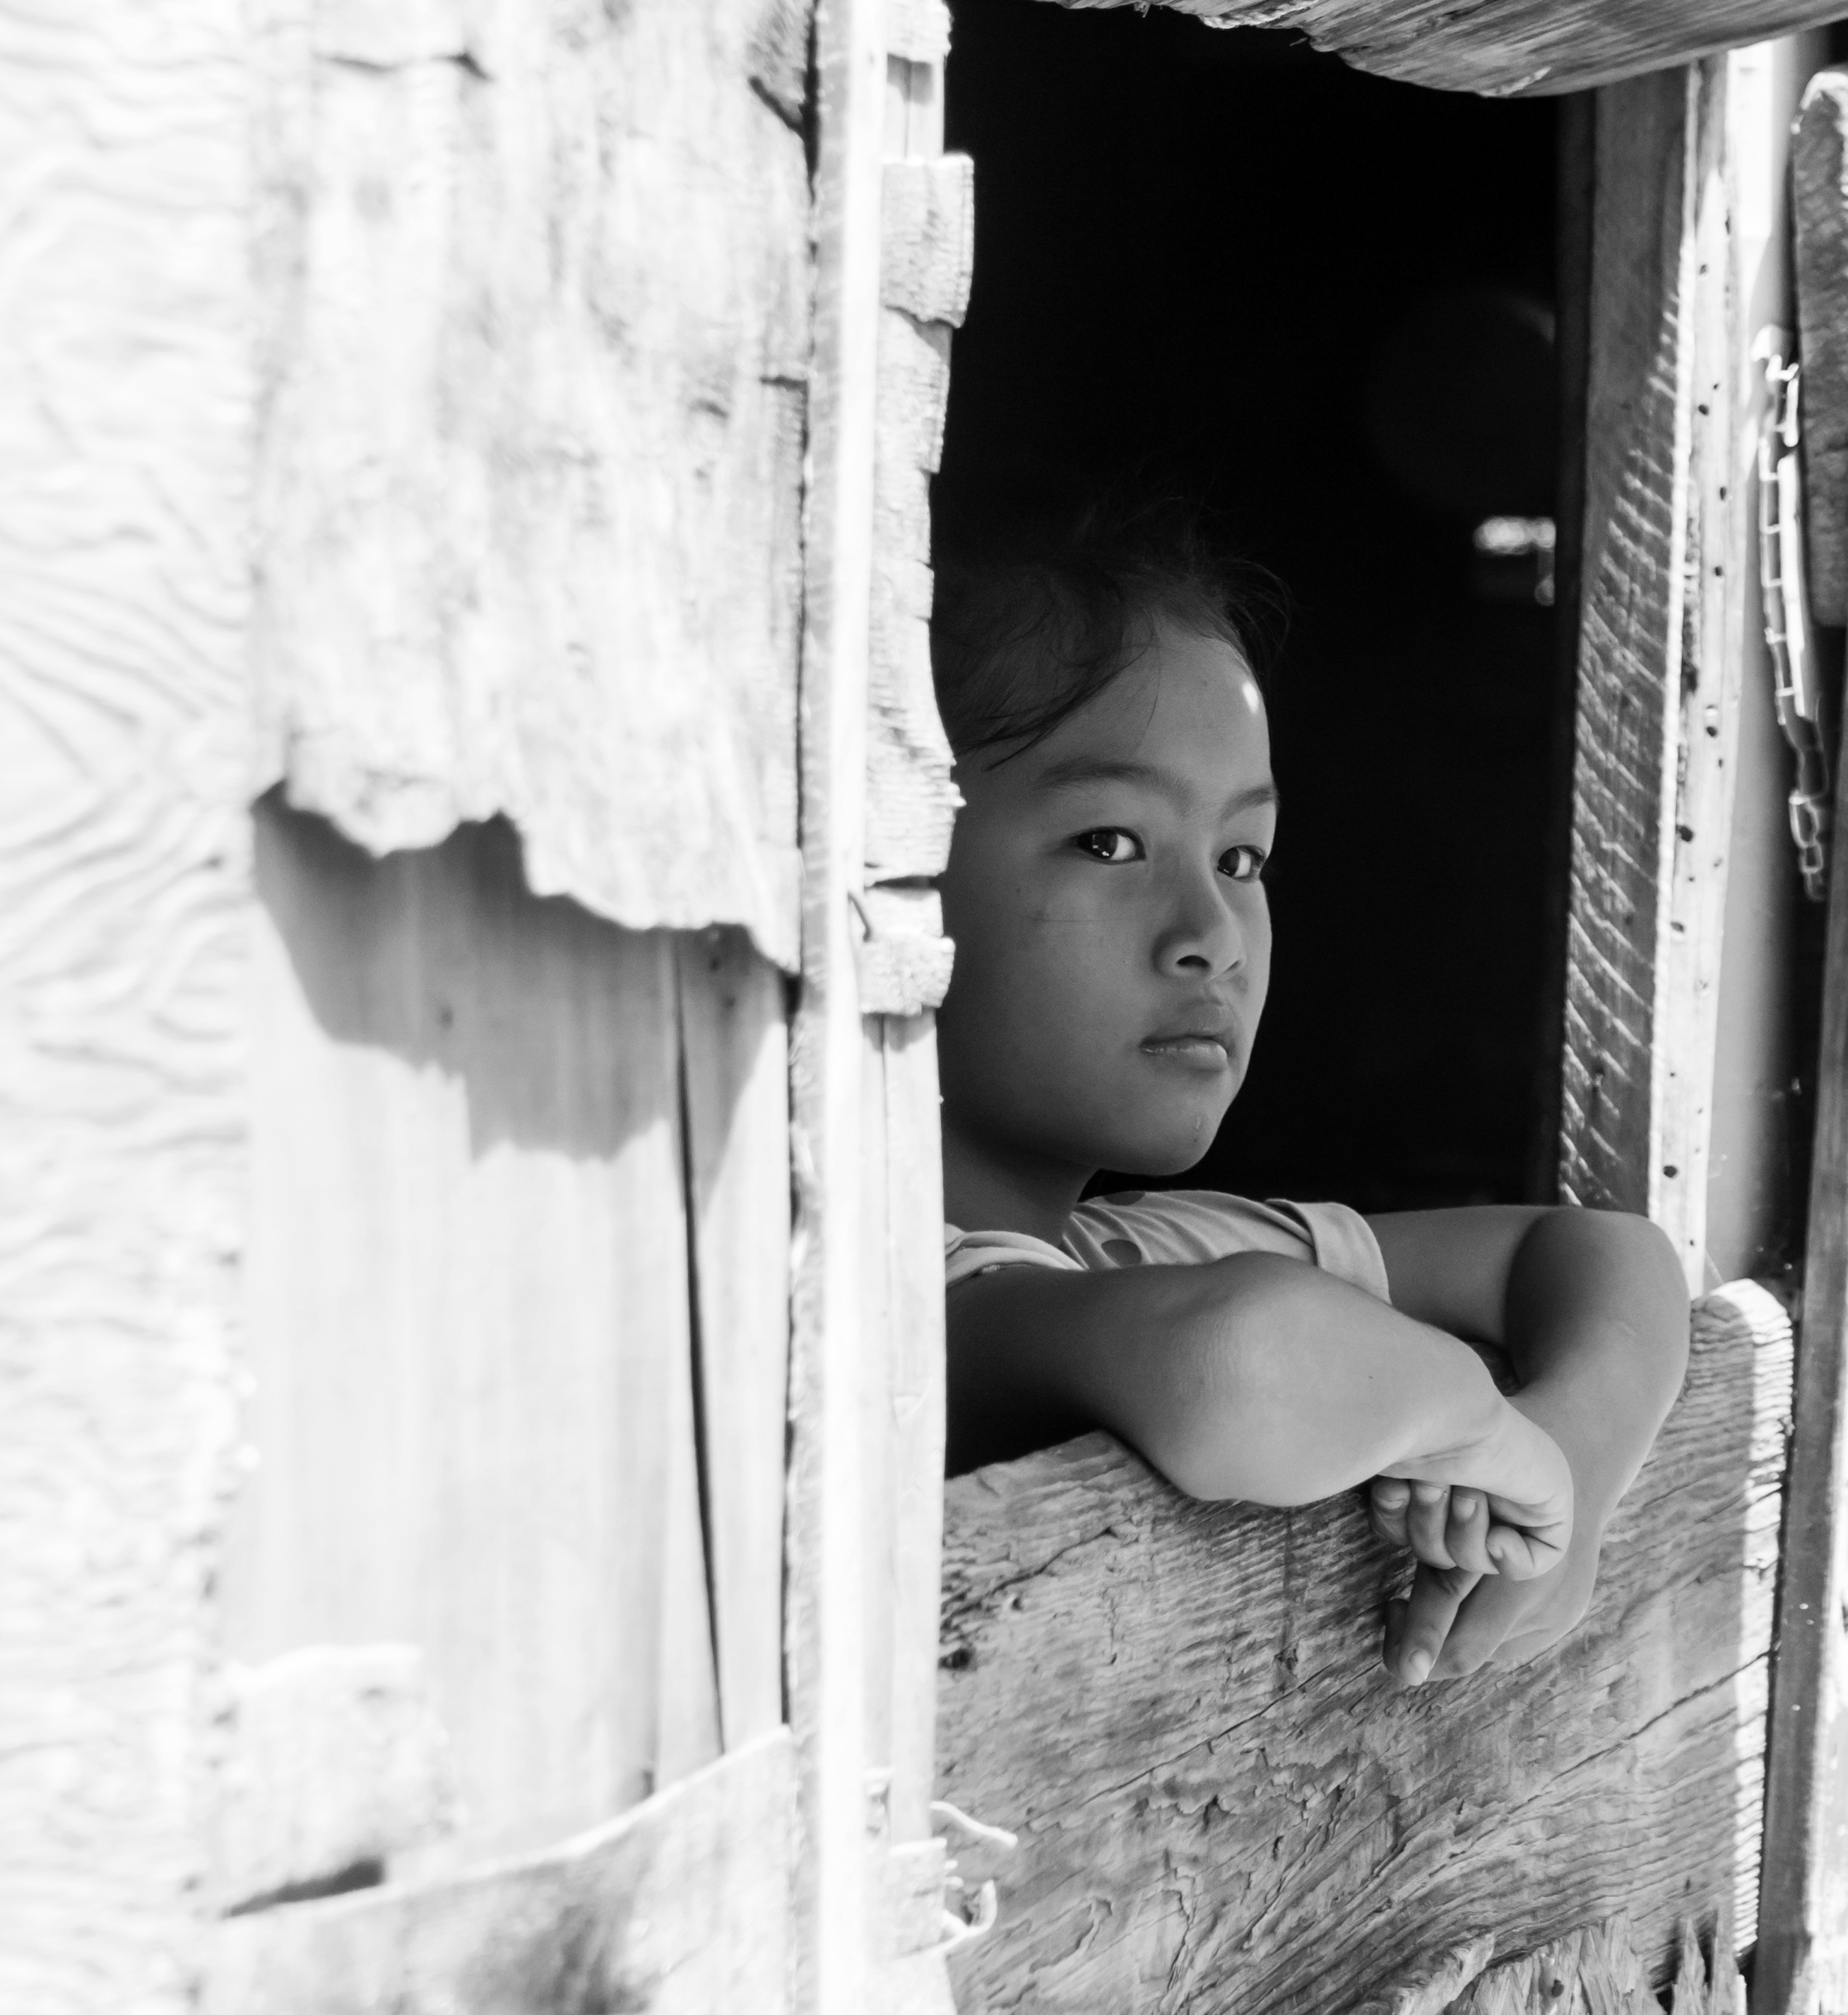
man, person, black and white, woman, white, photography, home, male, portrait, model, young, sitting, child, black, monochrome, page, knife, write, children, dress, photograph, beauty, gloomy, image, photo shoot, vung tau, monochrome photography, portrait photography, human positions